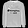
Label: Pullover